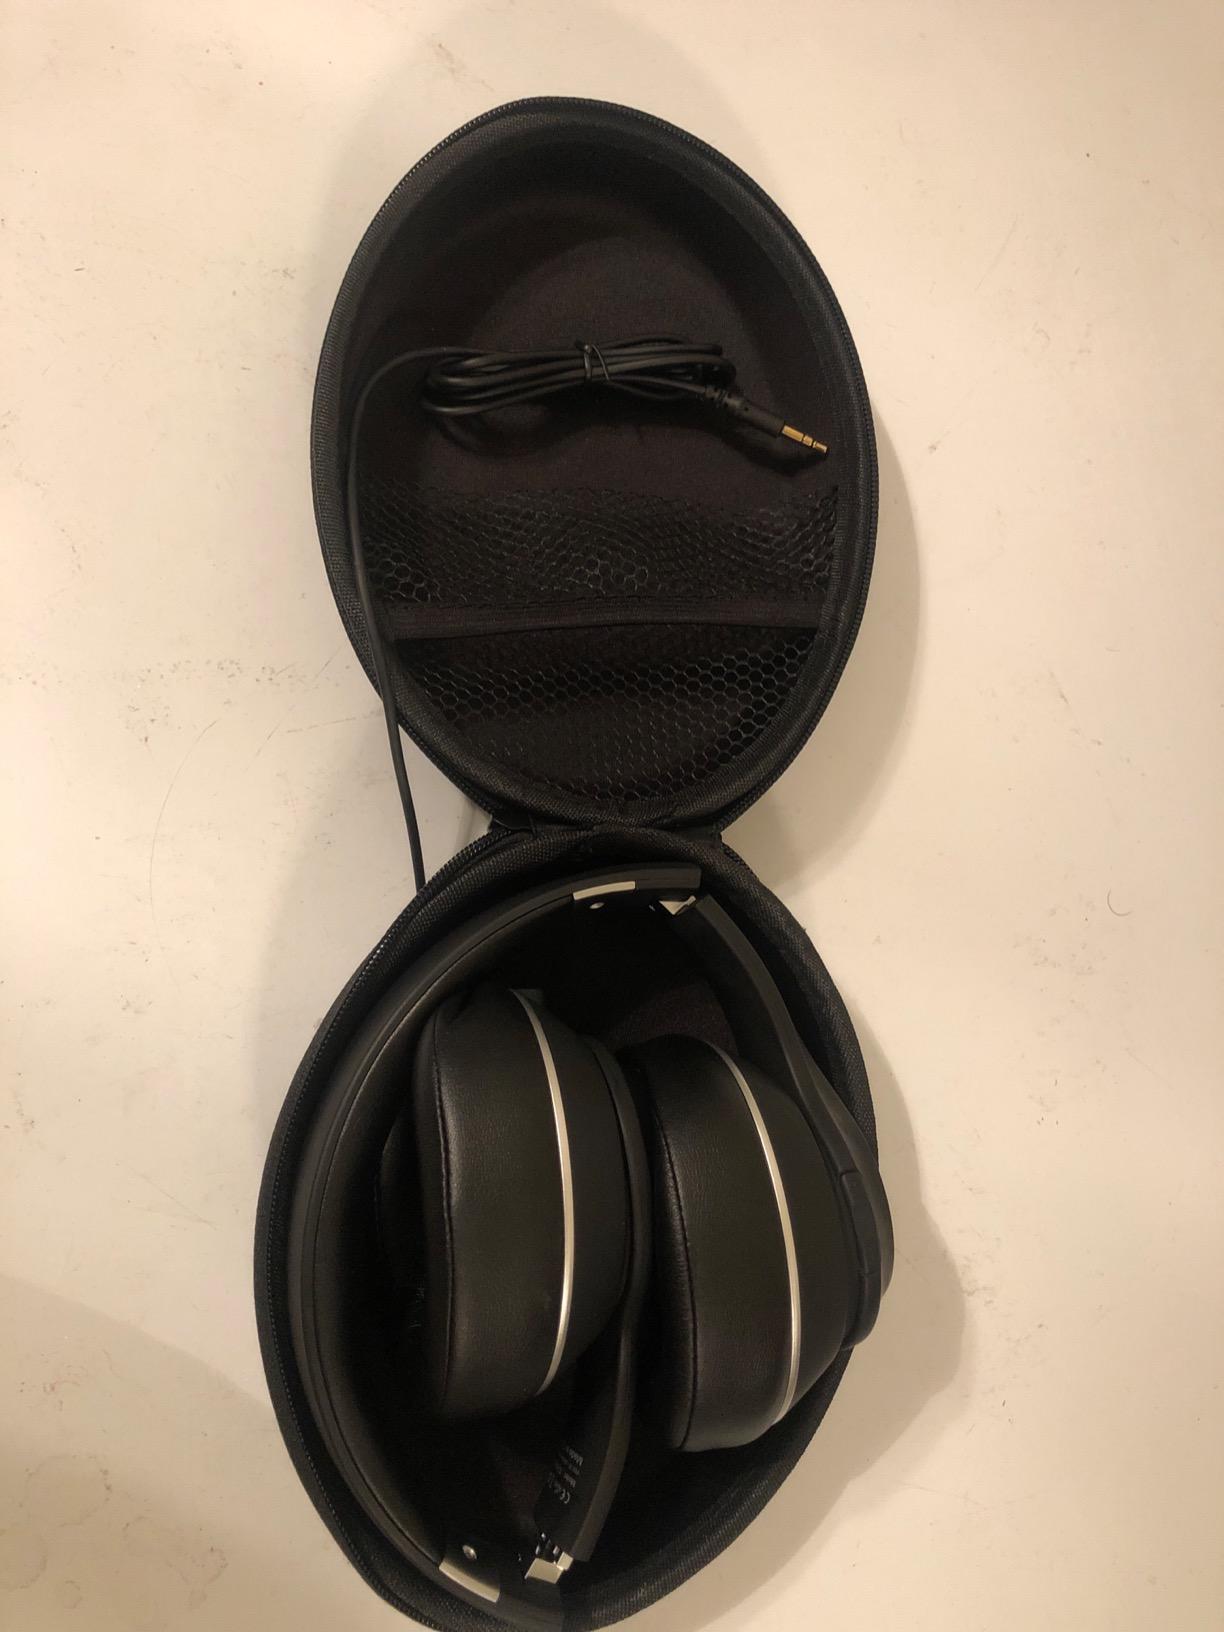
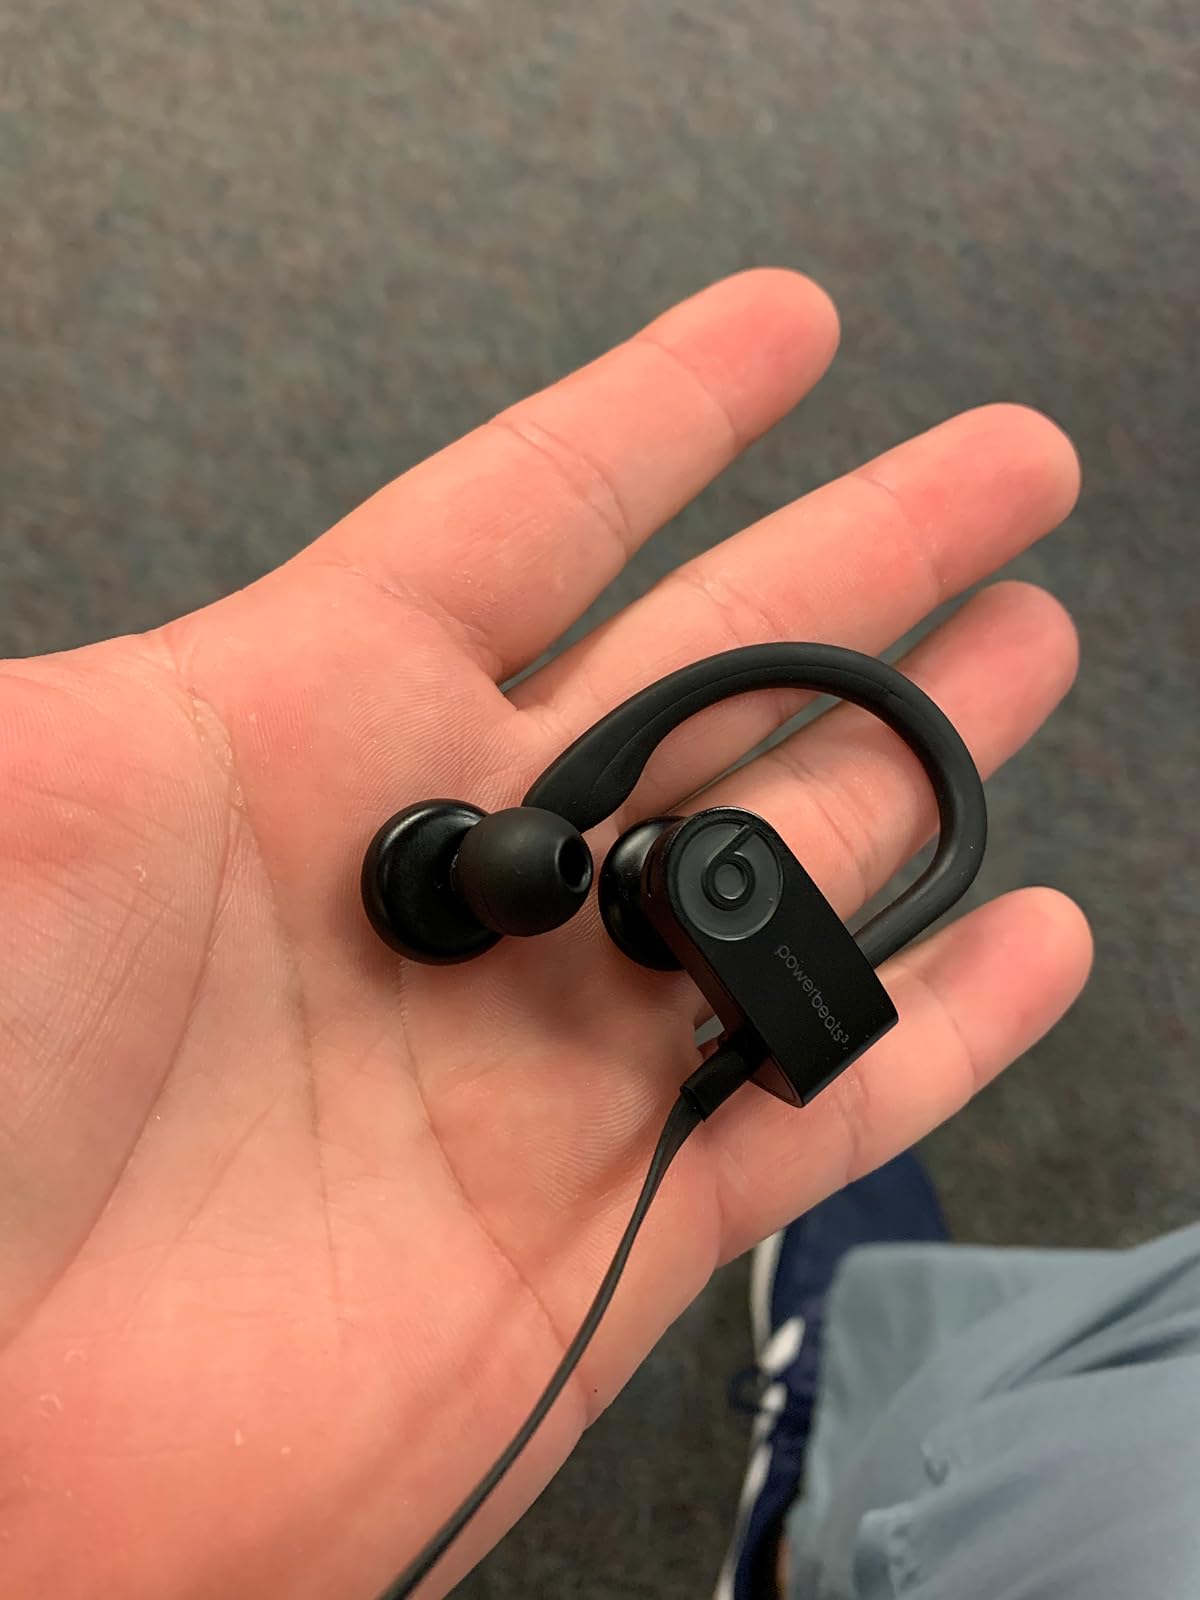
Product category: headphones
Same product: no